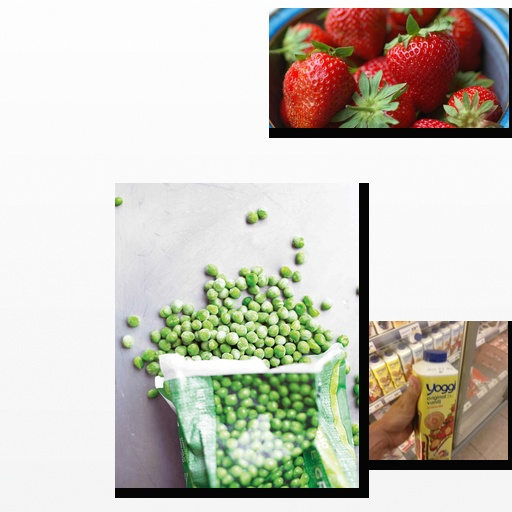
Food items: peas, strawberry_yoghurt, strawberry